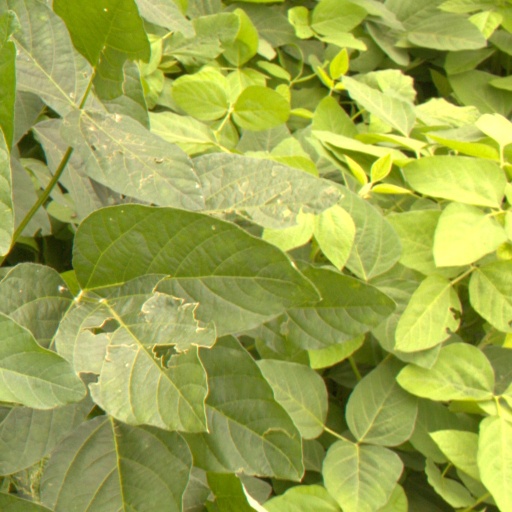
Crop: soybean